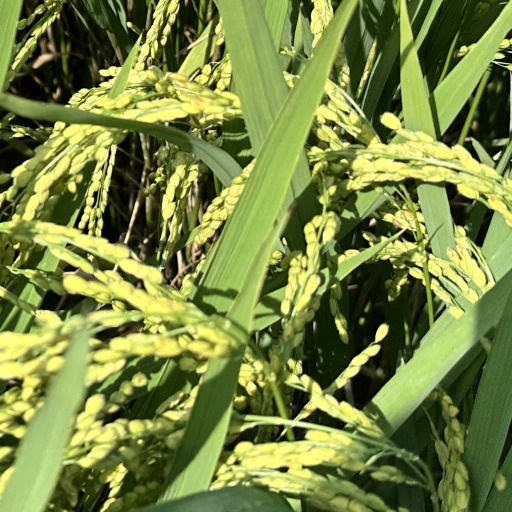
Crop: rice